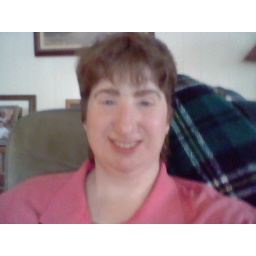
Me in my pink shirt